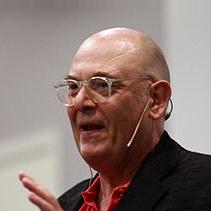
Age: 56